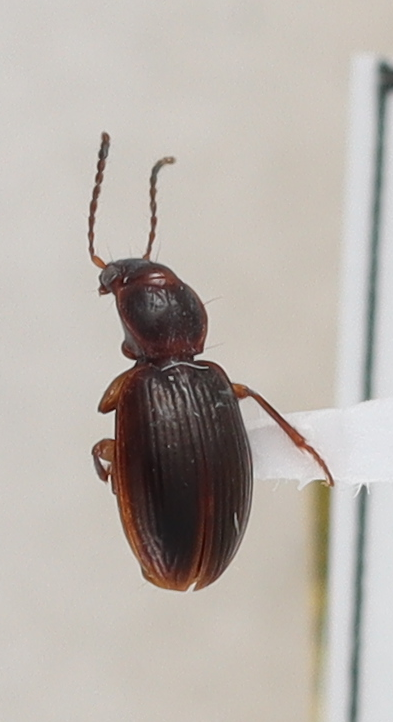
Scientific name: Mecyclothorax konanus
Plot: 6
Trap: S
Collected: 20230726